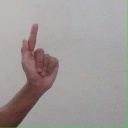
अक्षर: ळ